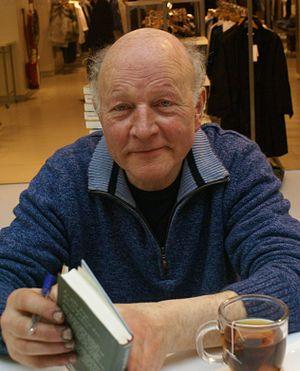
Cet article traite de la littérature néerlandaise à partir de la seconde moitié du XXᵉ siècle.
Maarten ‘t Hart est un éthologue et écrivain néerlandais. Élevé dans un milieu réformé, il perdit la foi durant ses études à l’université de Leyde où il obtint un diplôme en éthologie. Outre ses travaux spécialisés, il a publié de nombreux romans et essais, d’aucuns très polémiques où ses attaques contre la religion laissent transparaitre une certaine nostalgie à l’endroit des croyances de sa jeunesse. Grand amateur de musique classique il fait preuve d’un même sens de la polémique à l’endroit des autres genres musicaux.